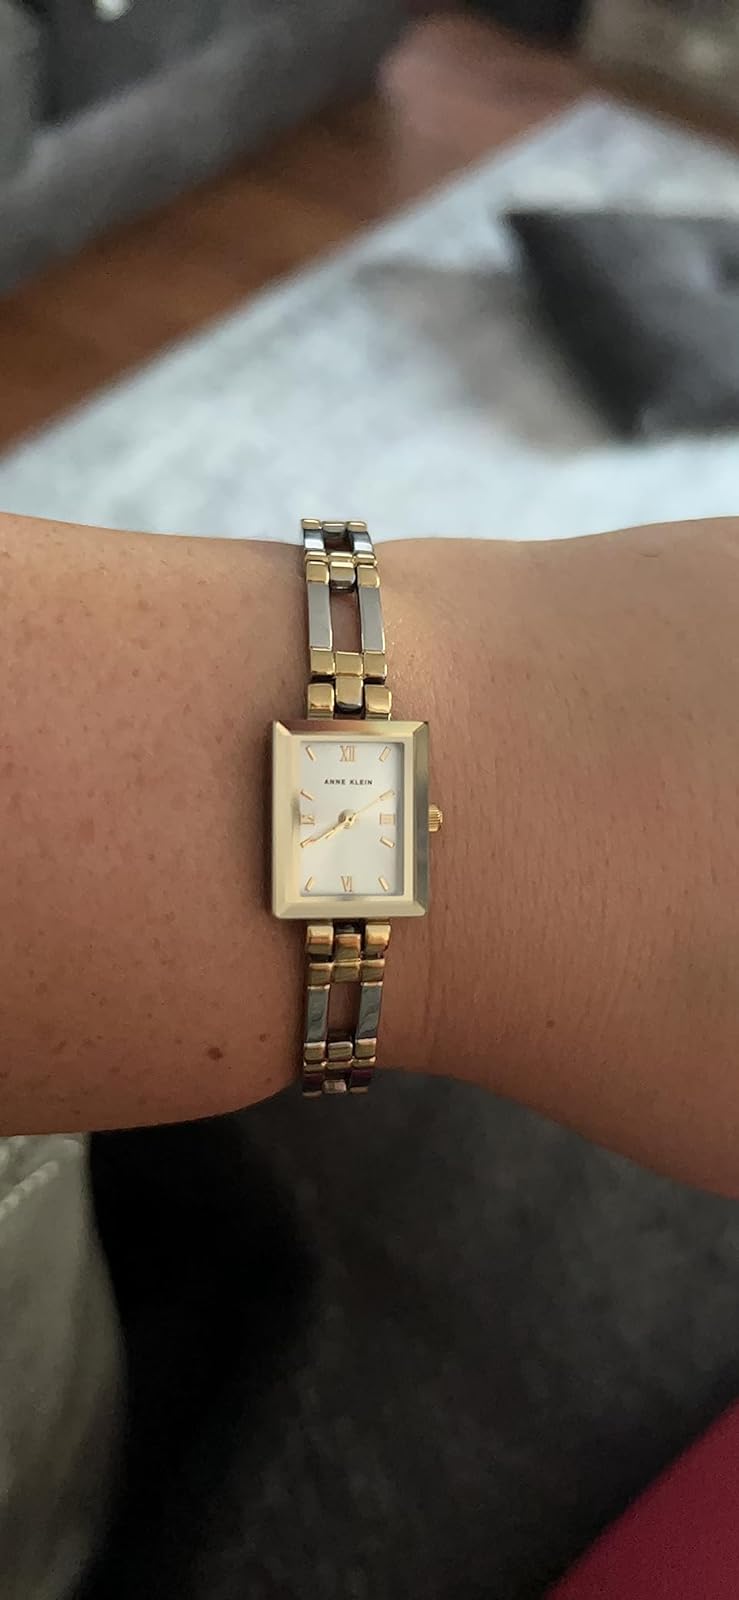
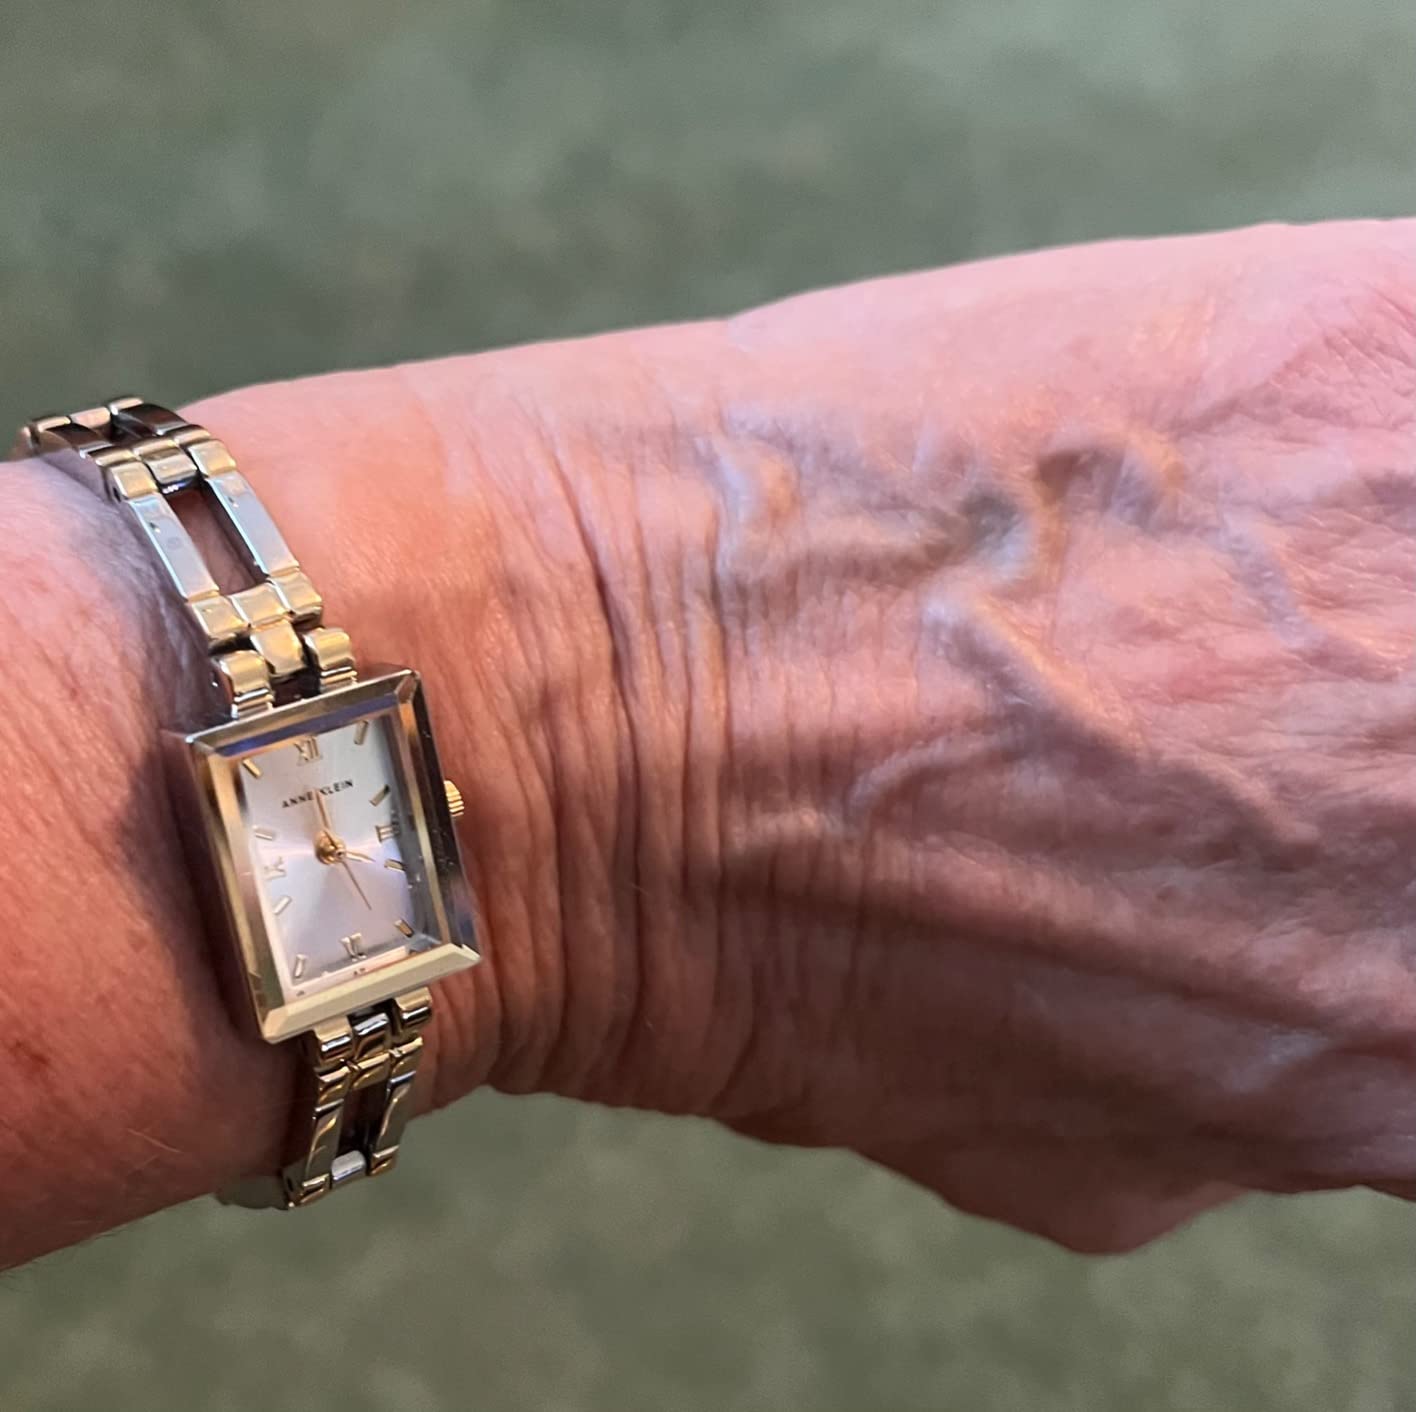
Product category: accessories_watch
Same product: yes